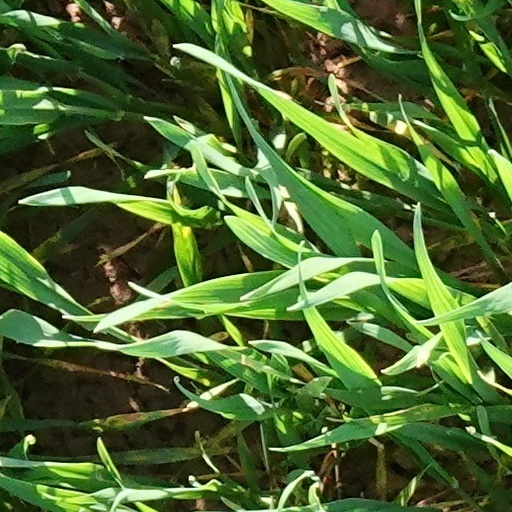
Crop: wheat